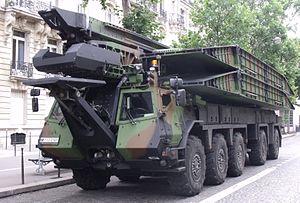
Le Système de Pose Rapide de Travures est vu ici en attente de défilé sur les Champs Elysées.
Le 13ᵉ régiment du génie est un régiment du génie militaire de l'armée française.
Le Système de Pose Rapide de Travures ou SPRAT, fabriqué par le groupe CNIM, déploie un pont modulaire d'assaut. C'est un véhicule de l'armée de terre française permettant de déployer rapidement un pont mobile au-dessus d'un obstacle, par exemple une rivière ou une crevasse.
L'industrie française emploie 2,7 millions de salariés qui représente 10 % du PIB national en 2016. Le chiffre d'affaires s'élève à 870 milliards d'euro hors taxe. Ainsi on retrouve 235 000 entreprises industrielles.